Question: Please indicate a possible affordance area of the baseball bat that can be used for holding
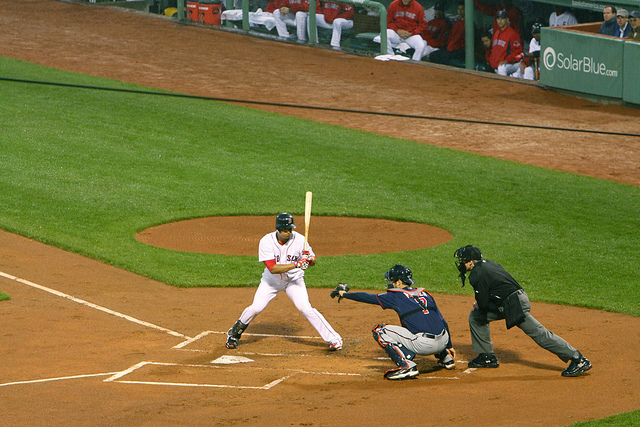
Answer: [292.5, 246.5, 315.5, 271.5]